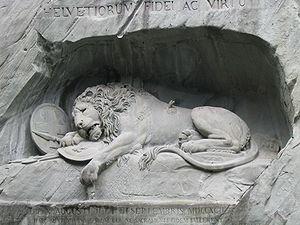
Bertel Thorvaldsen est un sculpteur danois qui s'est illustré en Italie.
Les Gardes suisses, également appelés régiment des Gardes suisses, sont un régiment d’infanterie suisse servant les rois de France de 1616 à 1830, exception faite de la période allant de 1792 à 1815 lors de laquelle l'unité n'existe plus.